Carmen Villalobos

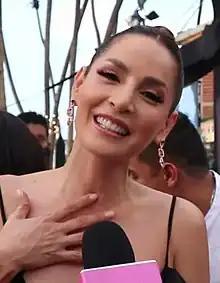
Villalobos in 2022

Carmen Villalobos (born Yorley del Carmen Villalobos Barrios on July 13, 1983) is a Colombian actress and model.